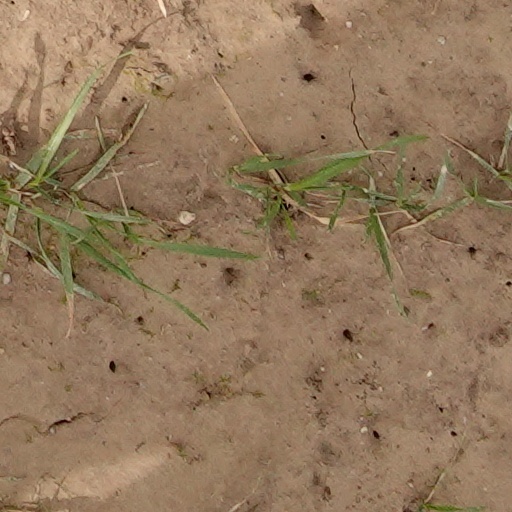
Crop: wheat